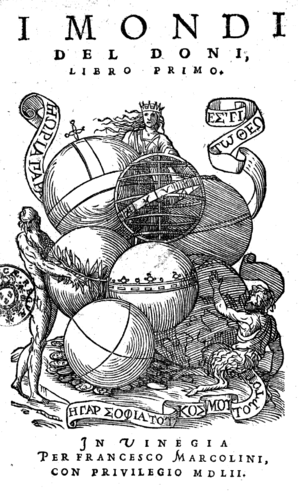
L'histoire de la science-fiction italienne est un parcours varié d'un genre littéraire qui s'est répandu au niveau populaire après la Seconde Guerre mondiale et en particulier depuis le milieu des années 1950, dans le sillage de la littérature américaine et britannique.